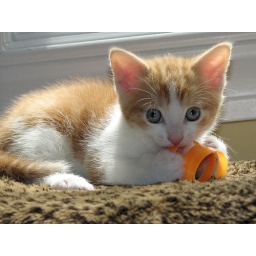
Orange &amp;amp; white male kitten playing with orange toy. Cropped, sharpened, and eyes dodged in Photoshop.